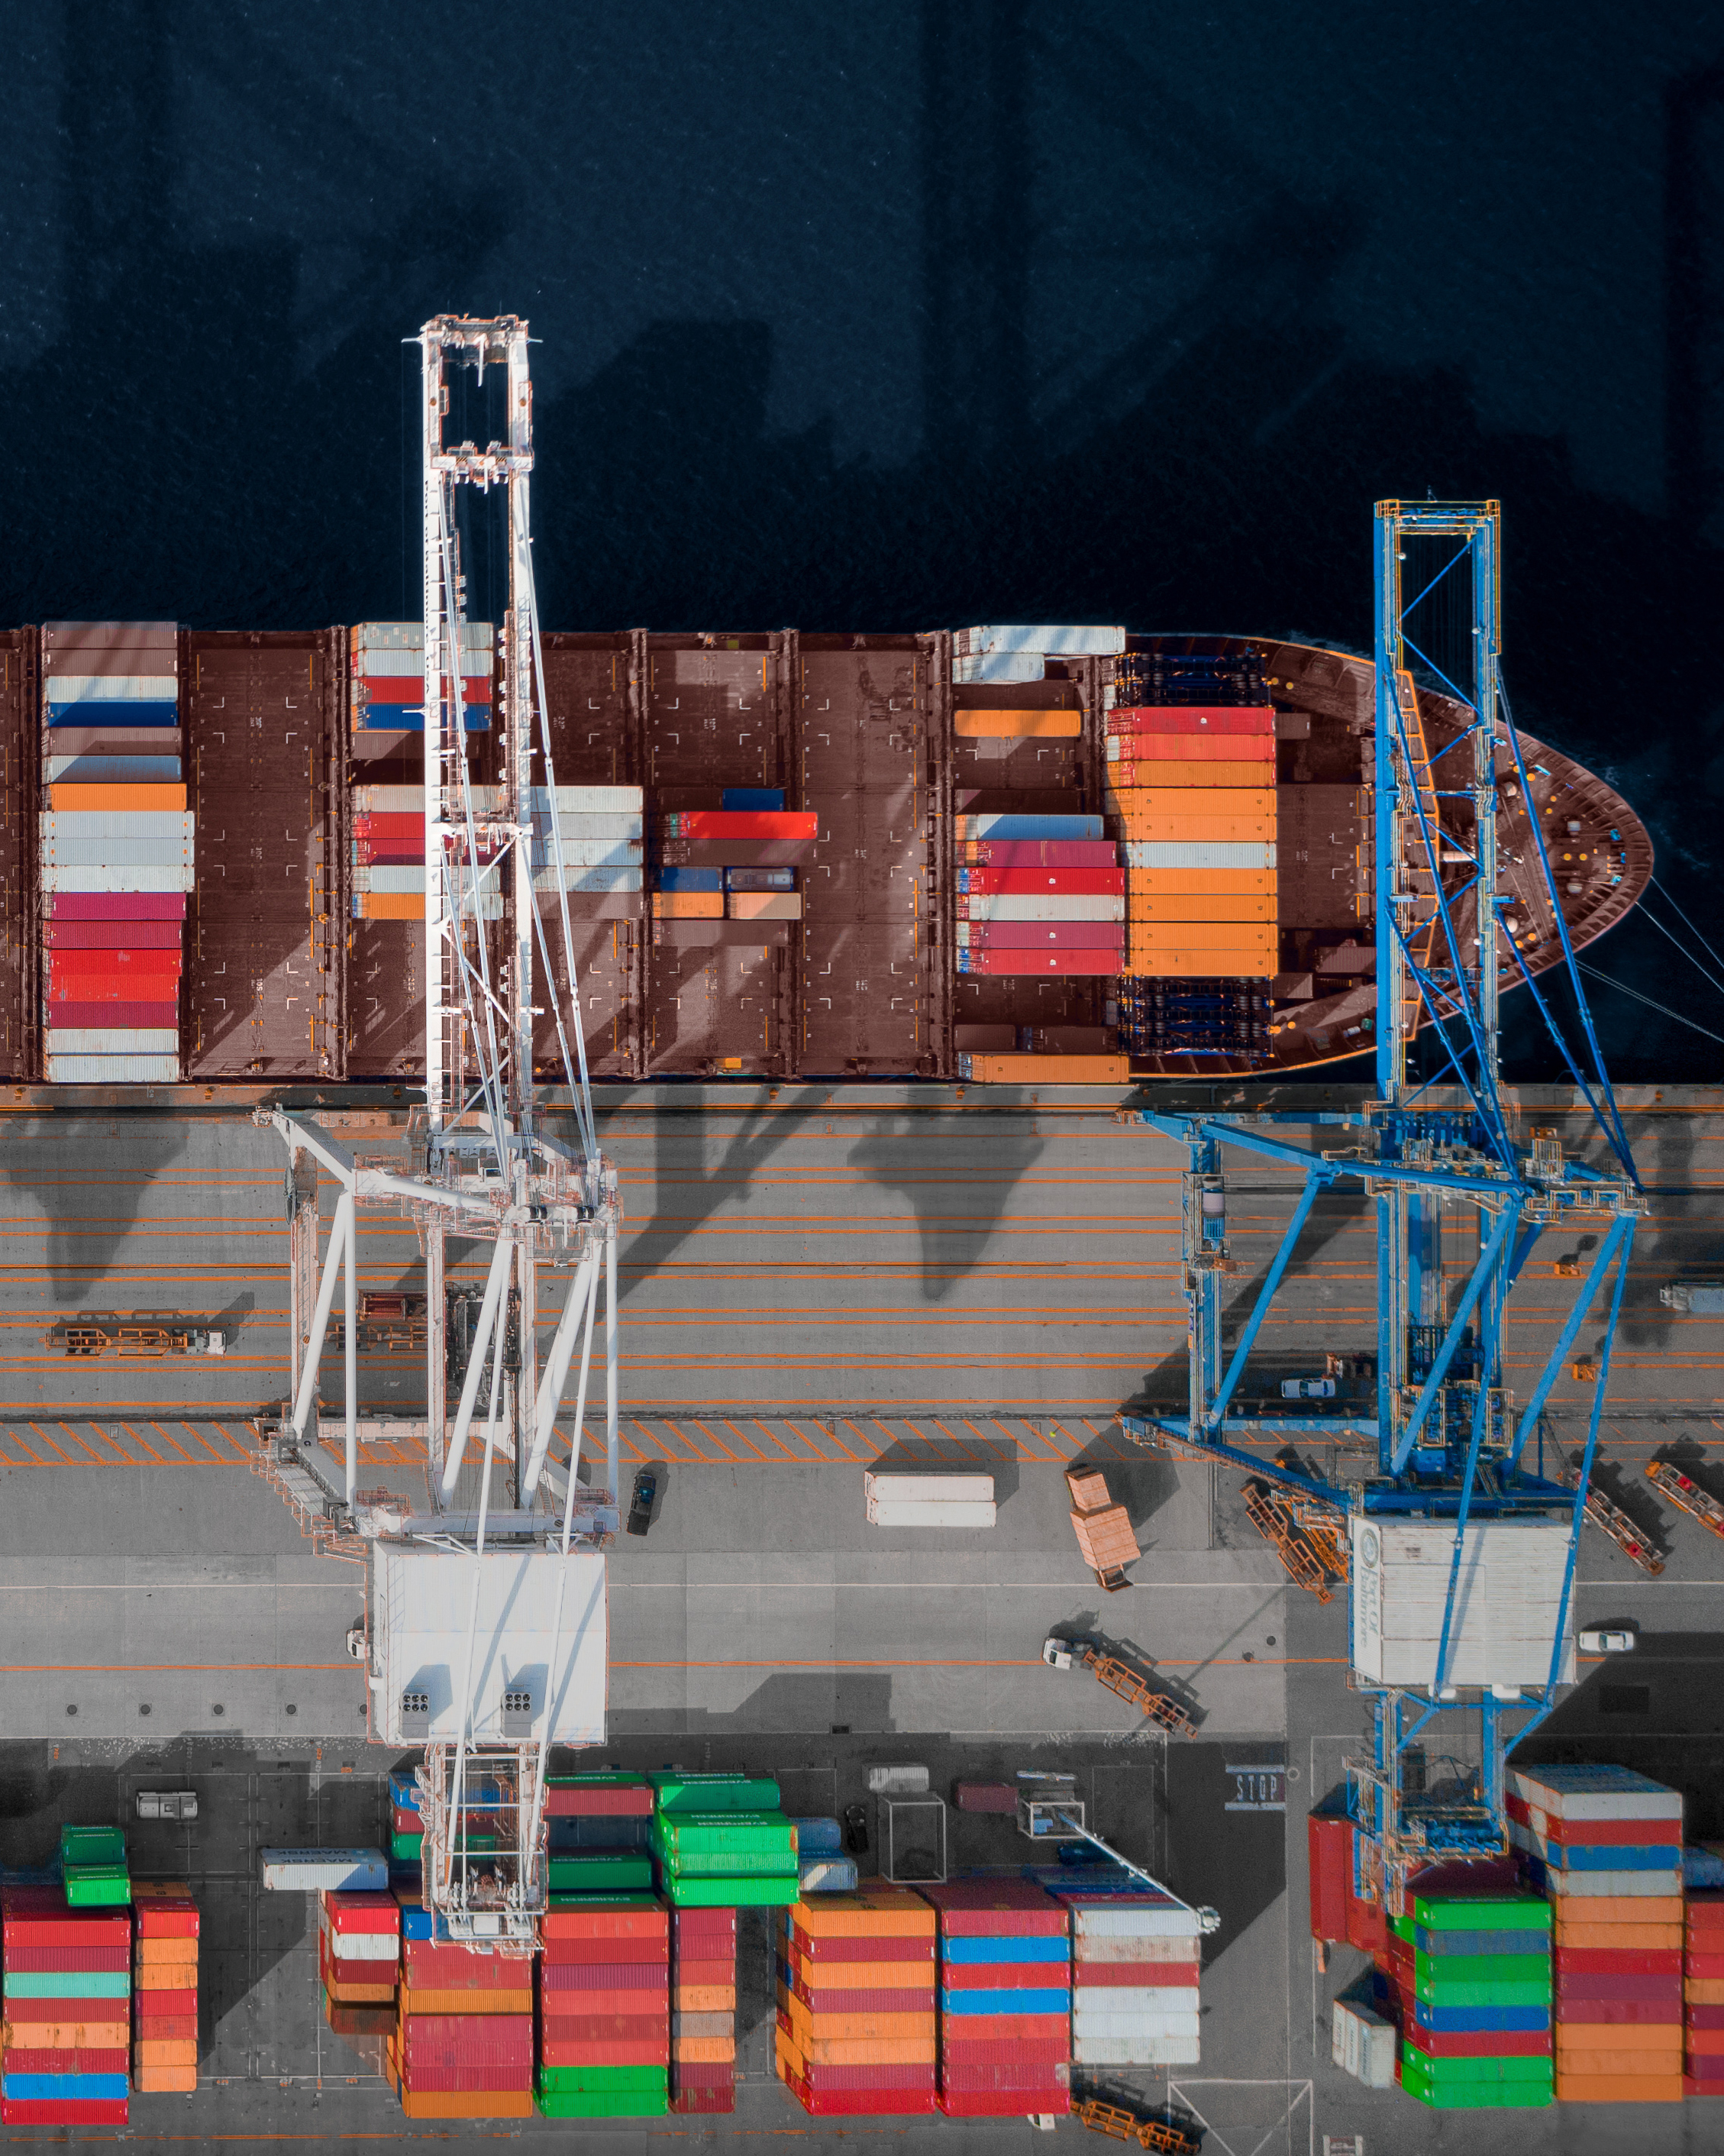
urban design, building, facade, crane, city, symmetry, font, art, mixed use, machine, electric blue, project, illustration, construction, graphic design, visual arts, transport